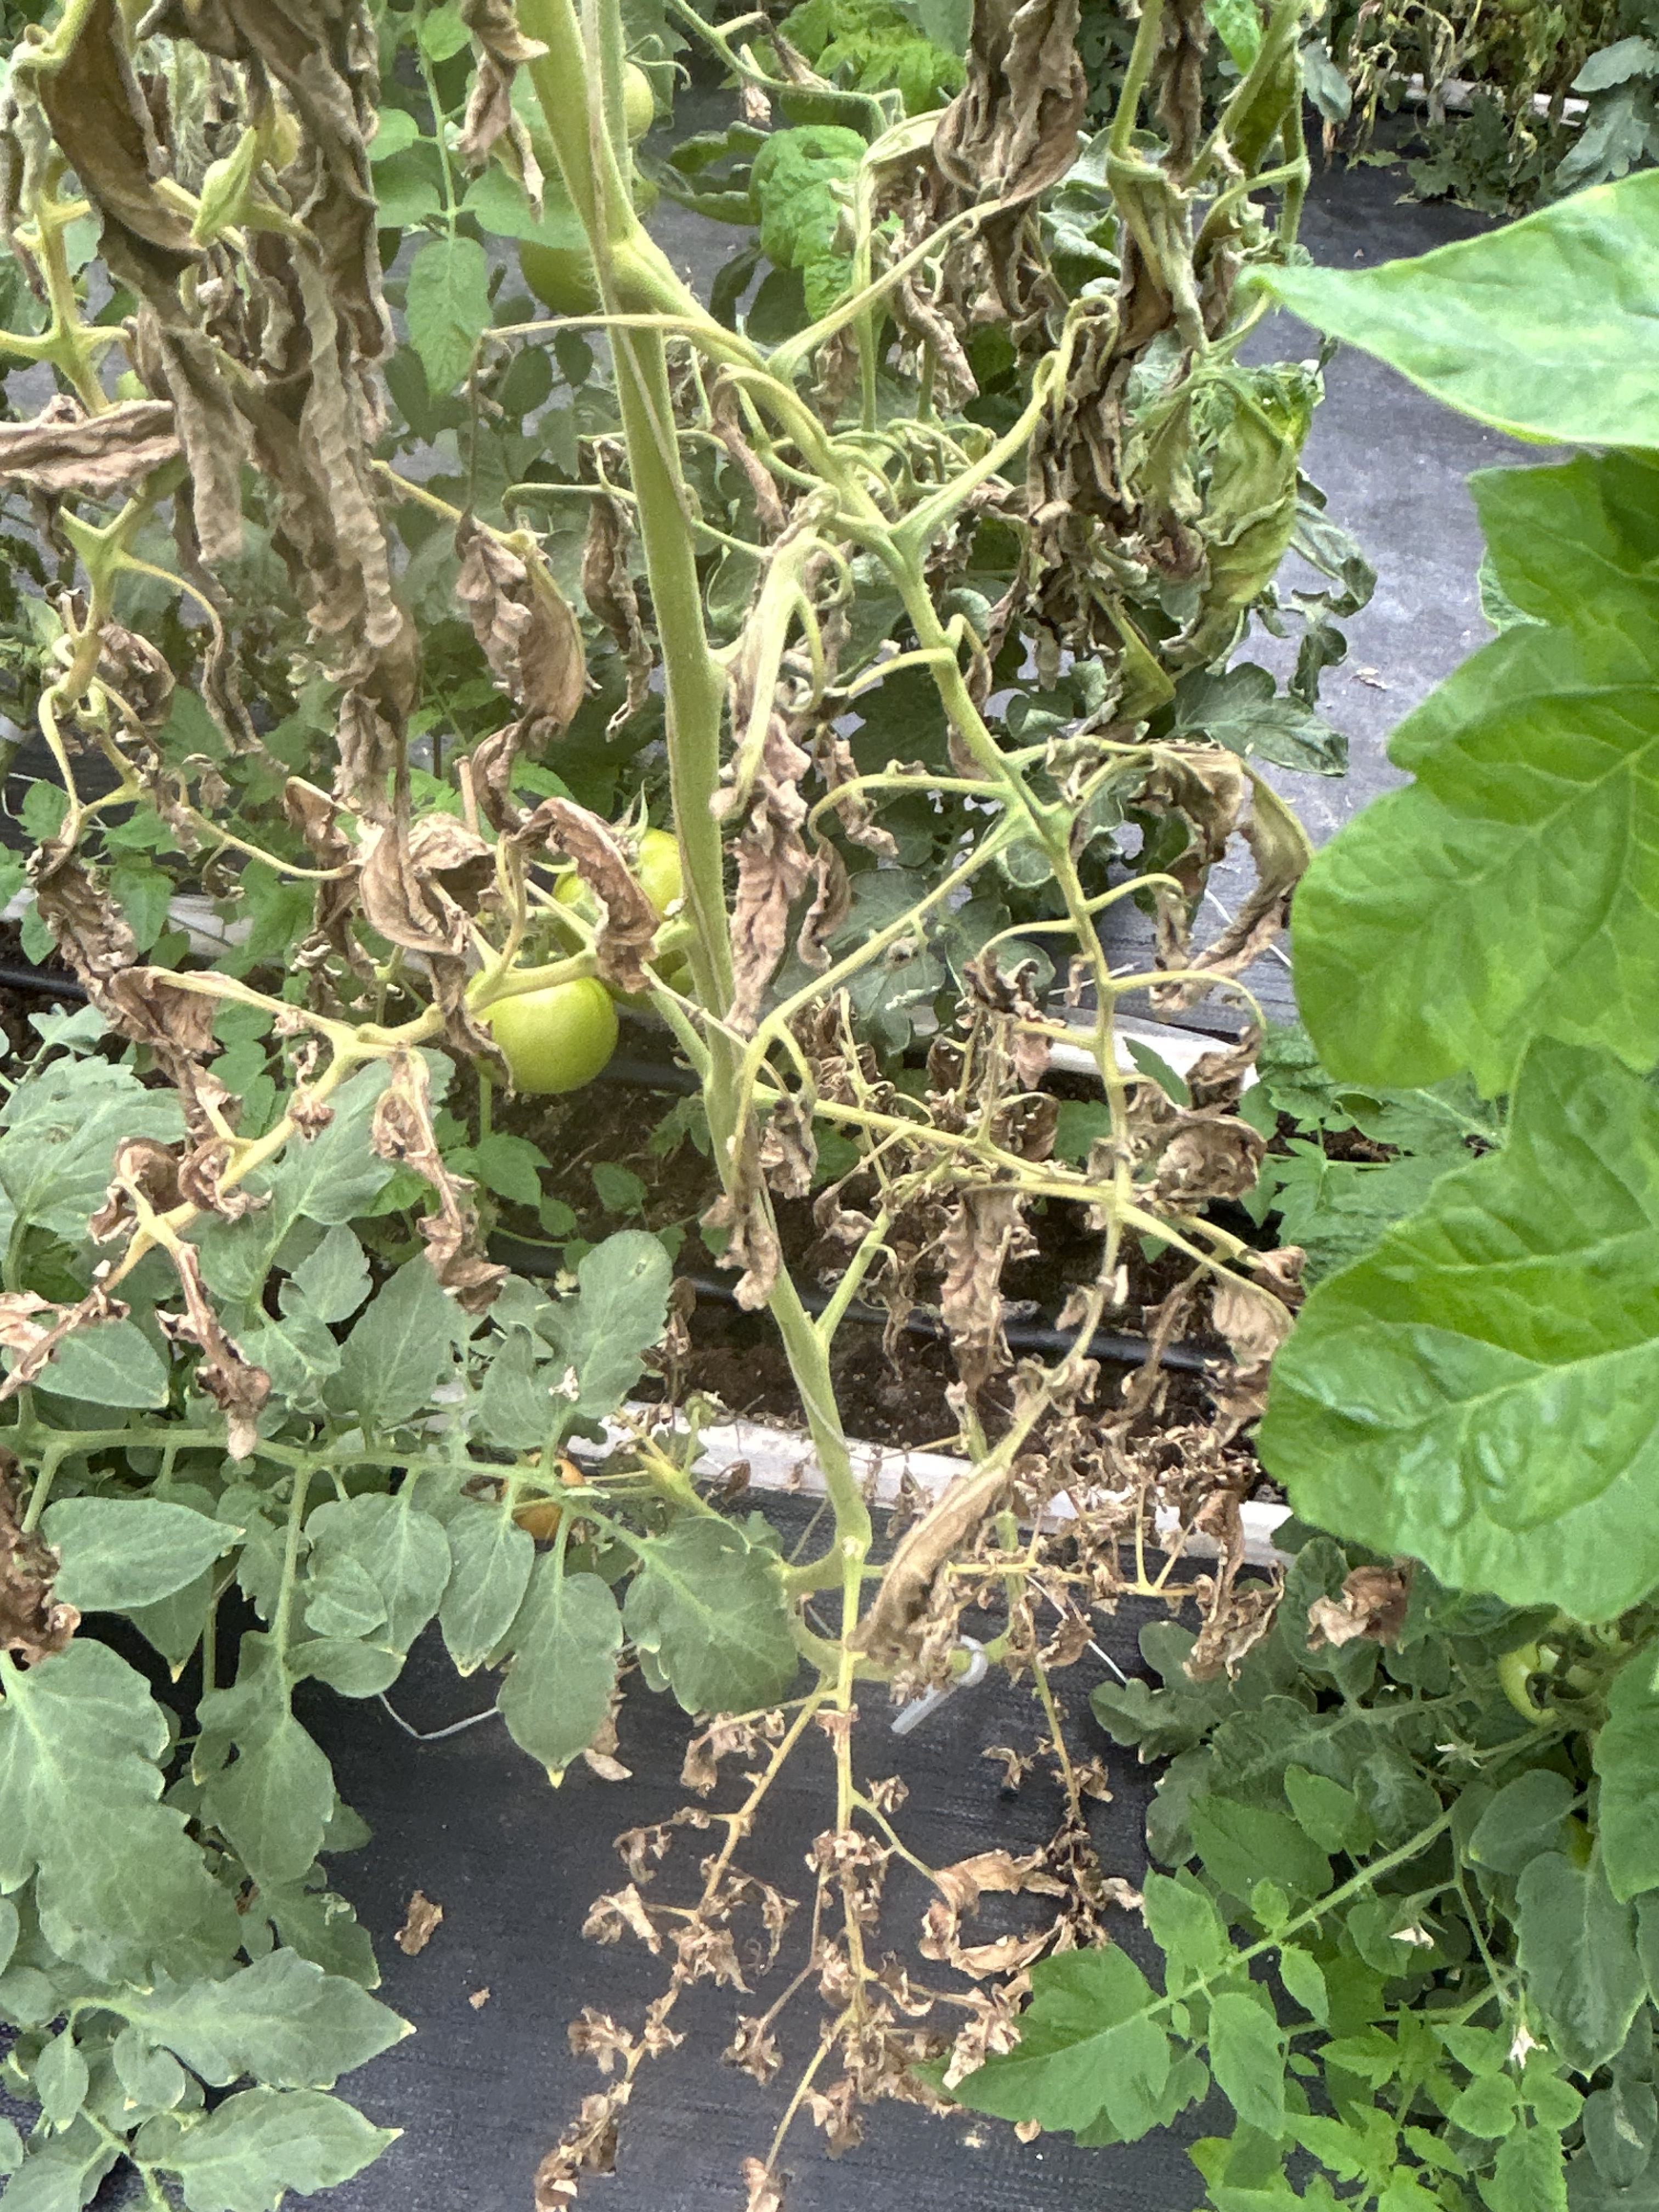
Disease: Wilt